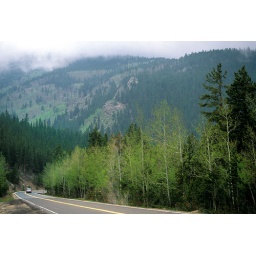
A car drives into a cloudy mountain in Colorado.